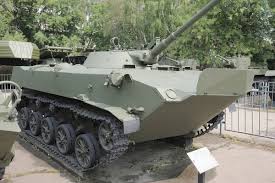
Label: BMD